Tora-san's Song of Love

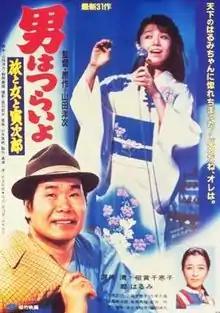
Theatrical poster

"aka" Torasan's Journey with a Lady is a 1983 Japanese comedy film directed by Yoji Yamada. It stars Kiyoshi Atsumi as Torajirō Kuruma (Tora-san), and Harumi Miyako as his love interest or "Madonna". "Tora-san's Song of Love" is the thirty-first entry in the popular, long-running "Otoko wa Tsurai yo" series.